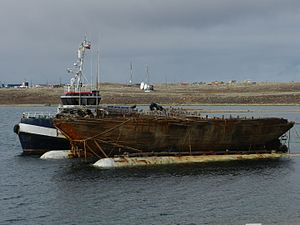
Maud (skib) / Galleri
Maud var et skib, bestilt af Roald Amundsen til hans anden ekspedition til Arktis. Maud blev bygget hos bådebygger Chr. Jensen i Vollen, Asker, Norge. Hun blev konstrueret og bygget specielt til Amundsens ekspedition gennem Nordøstpassagen.